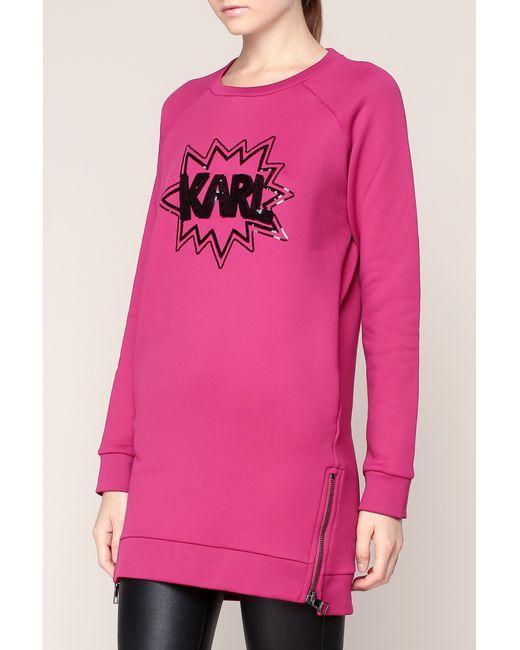
Karl Lagerfeld pailletten stickerei rundhals rosa damen langarm sweatshirt